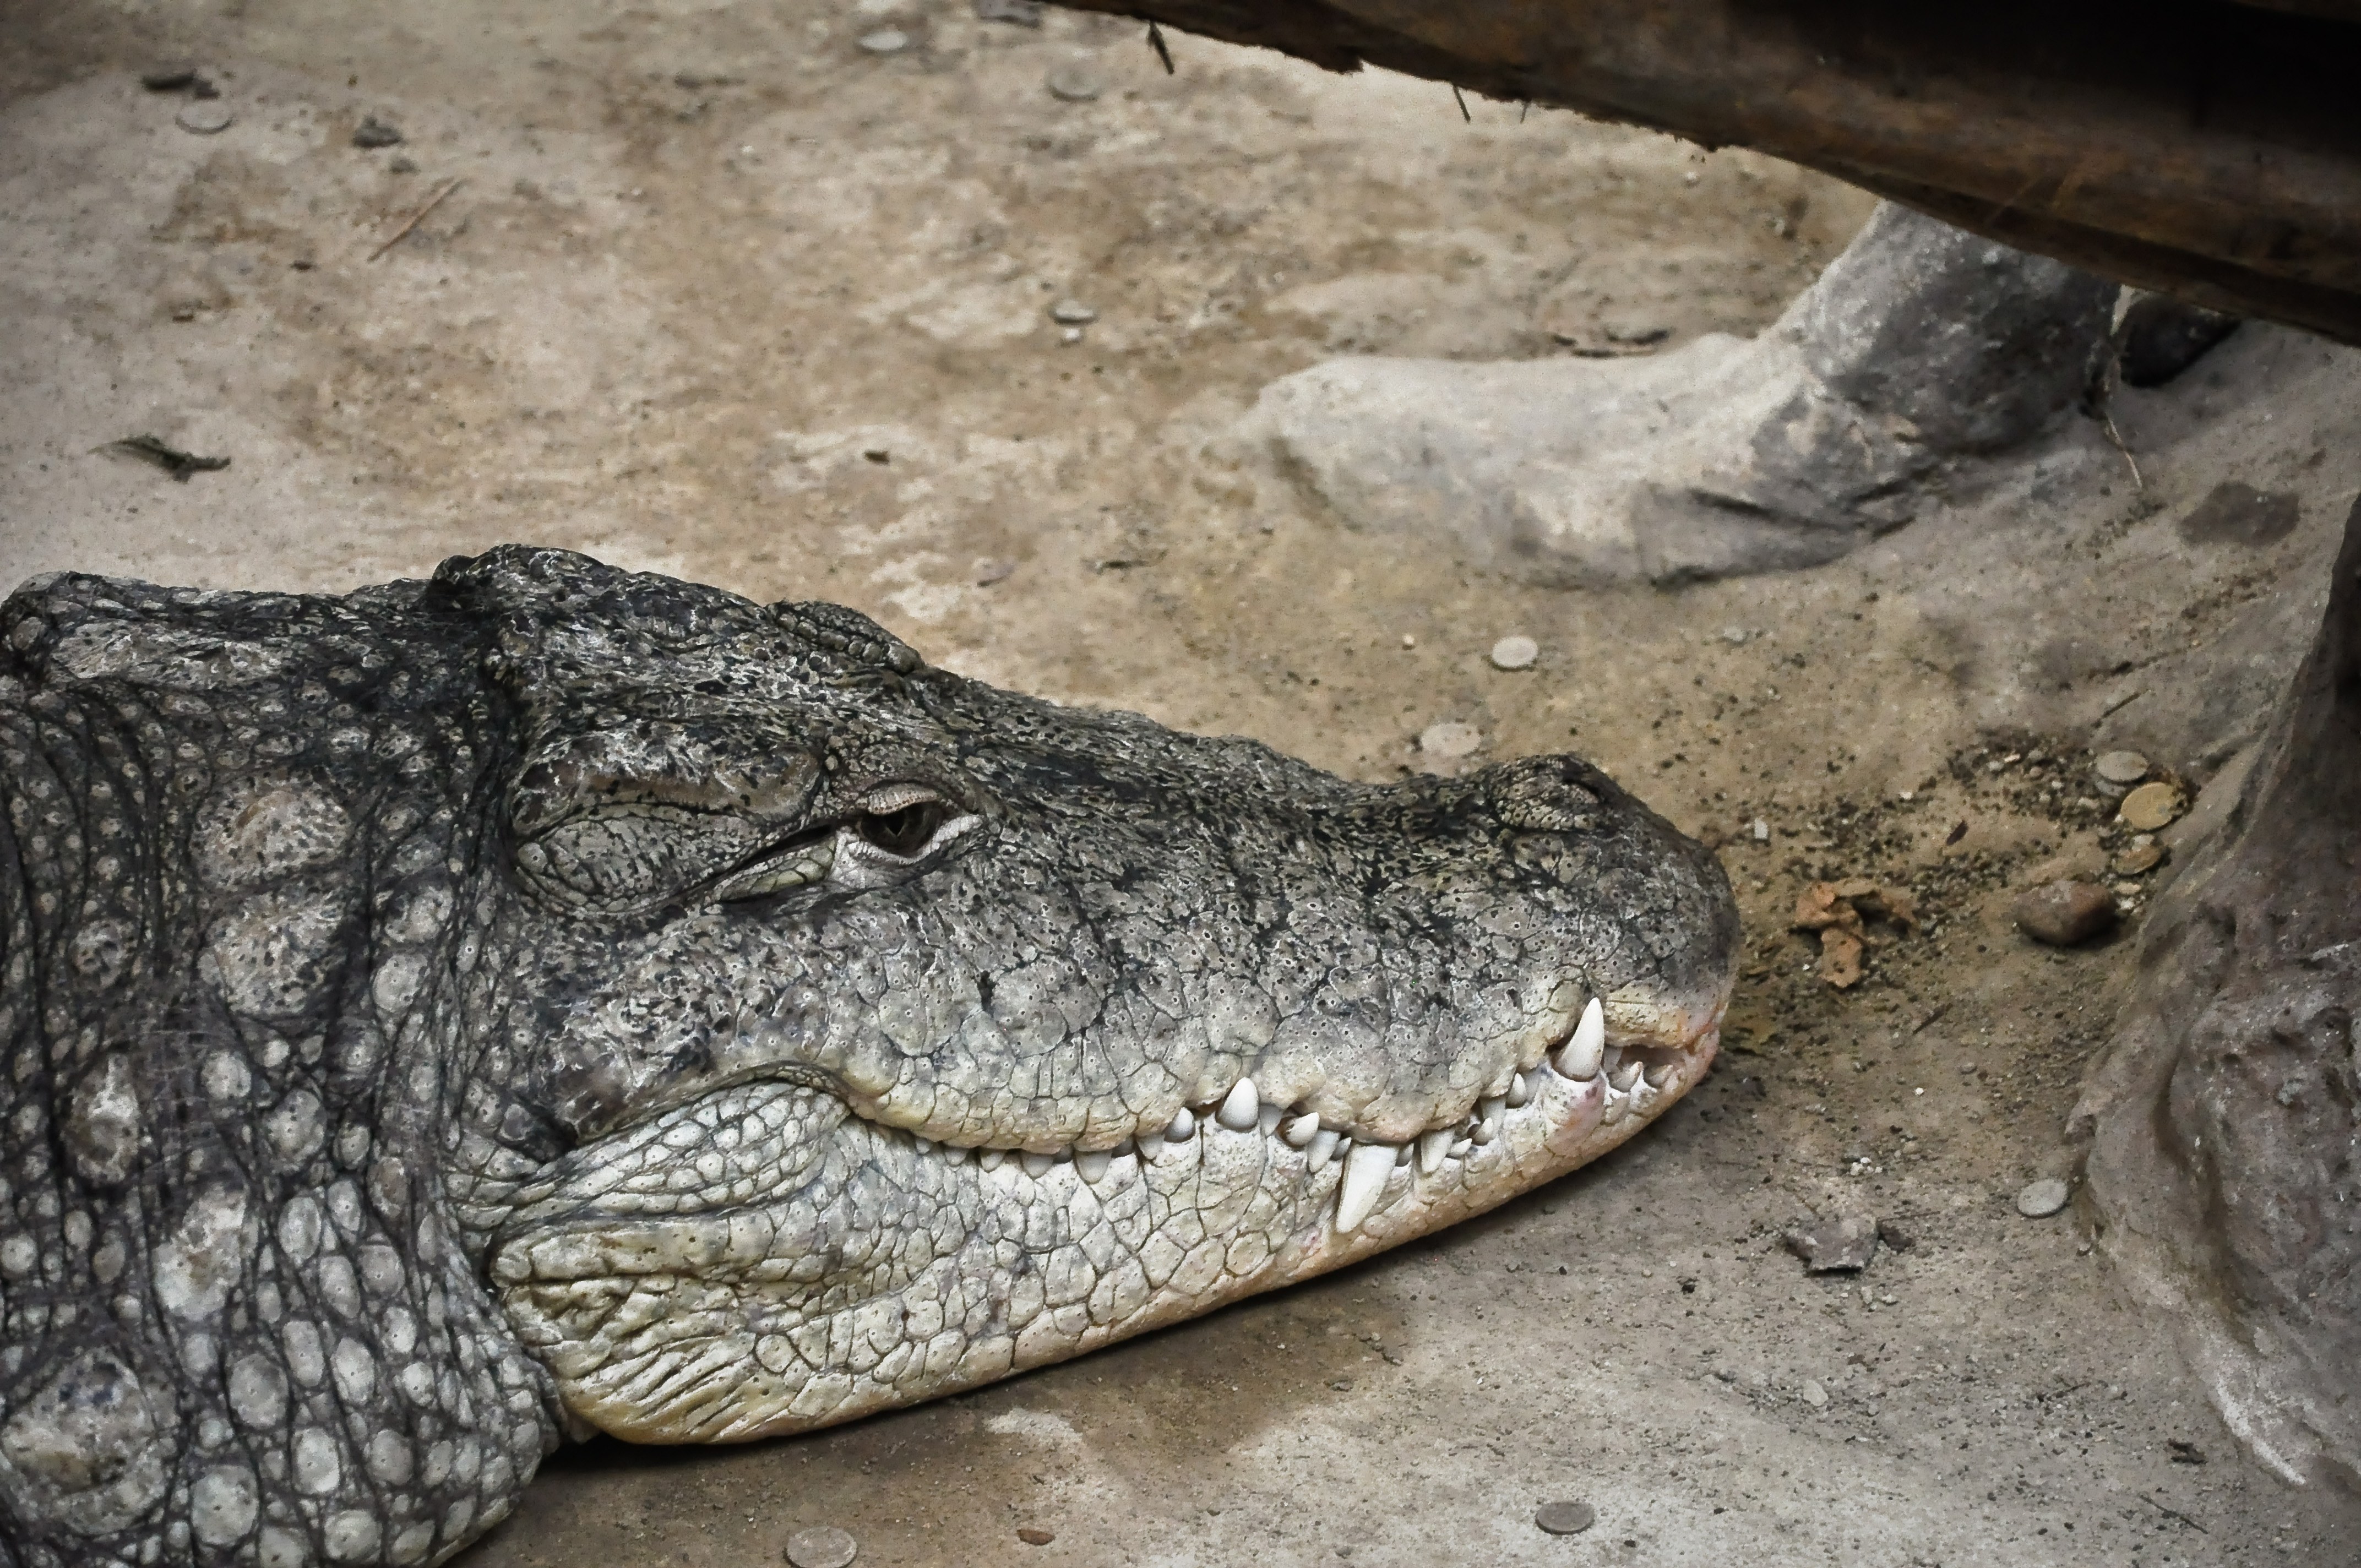
swamp, wildlife, zoo, reptile, fauna, crocodile, alligator, animals, vertebrate, reptiles, crocodilia, american alligator, nile crocodile